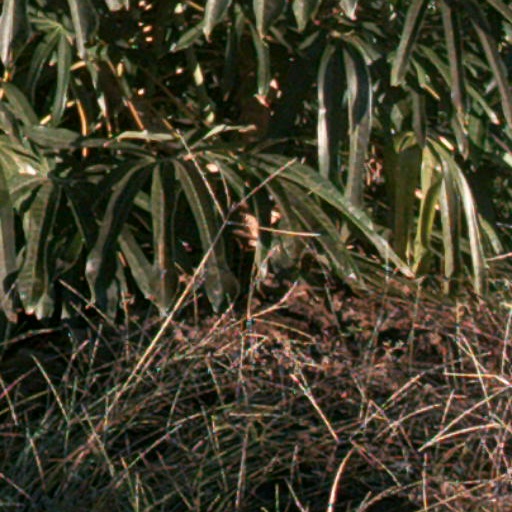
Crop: cassava